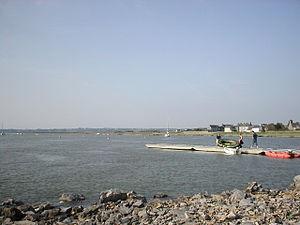
Regnéville-sur-Mer est une commune française, située dans le département de la Manche en région Normandie, peuplée de 736 habitants.